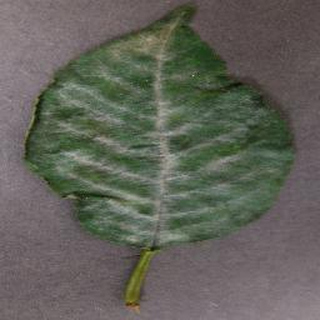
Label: cherry_powdery_mildew